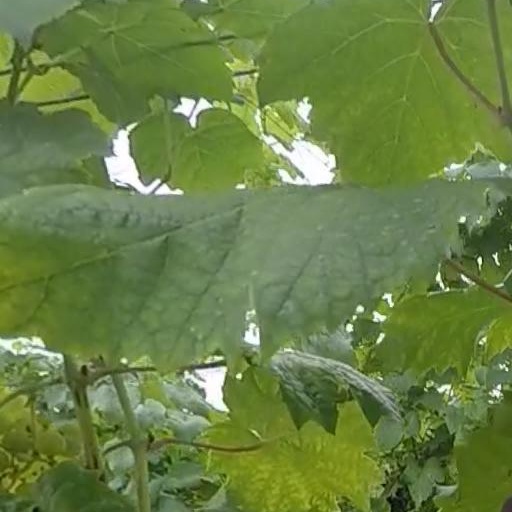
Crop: grape